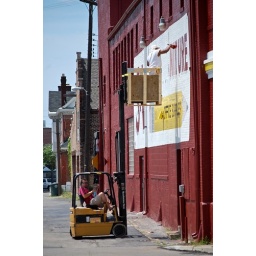
Repainting the sign at an office supply place near my house using an improvised lift.